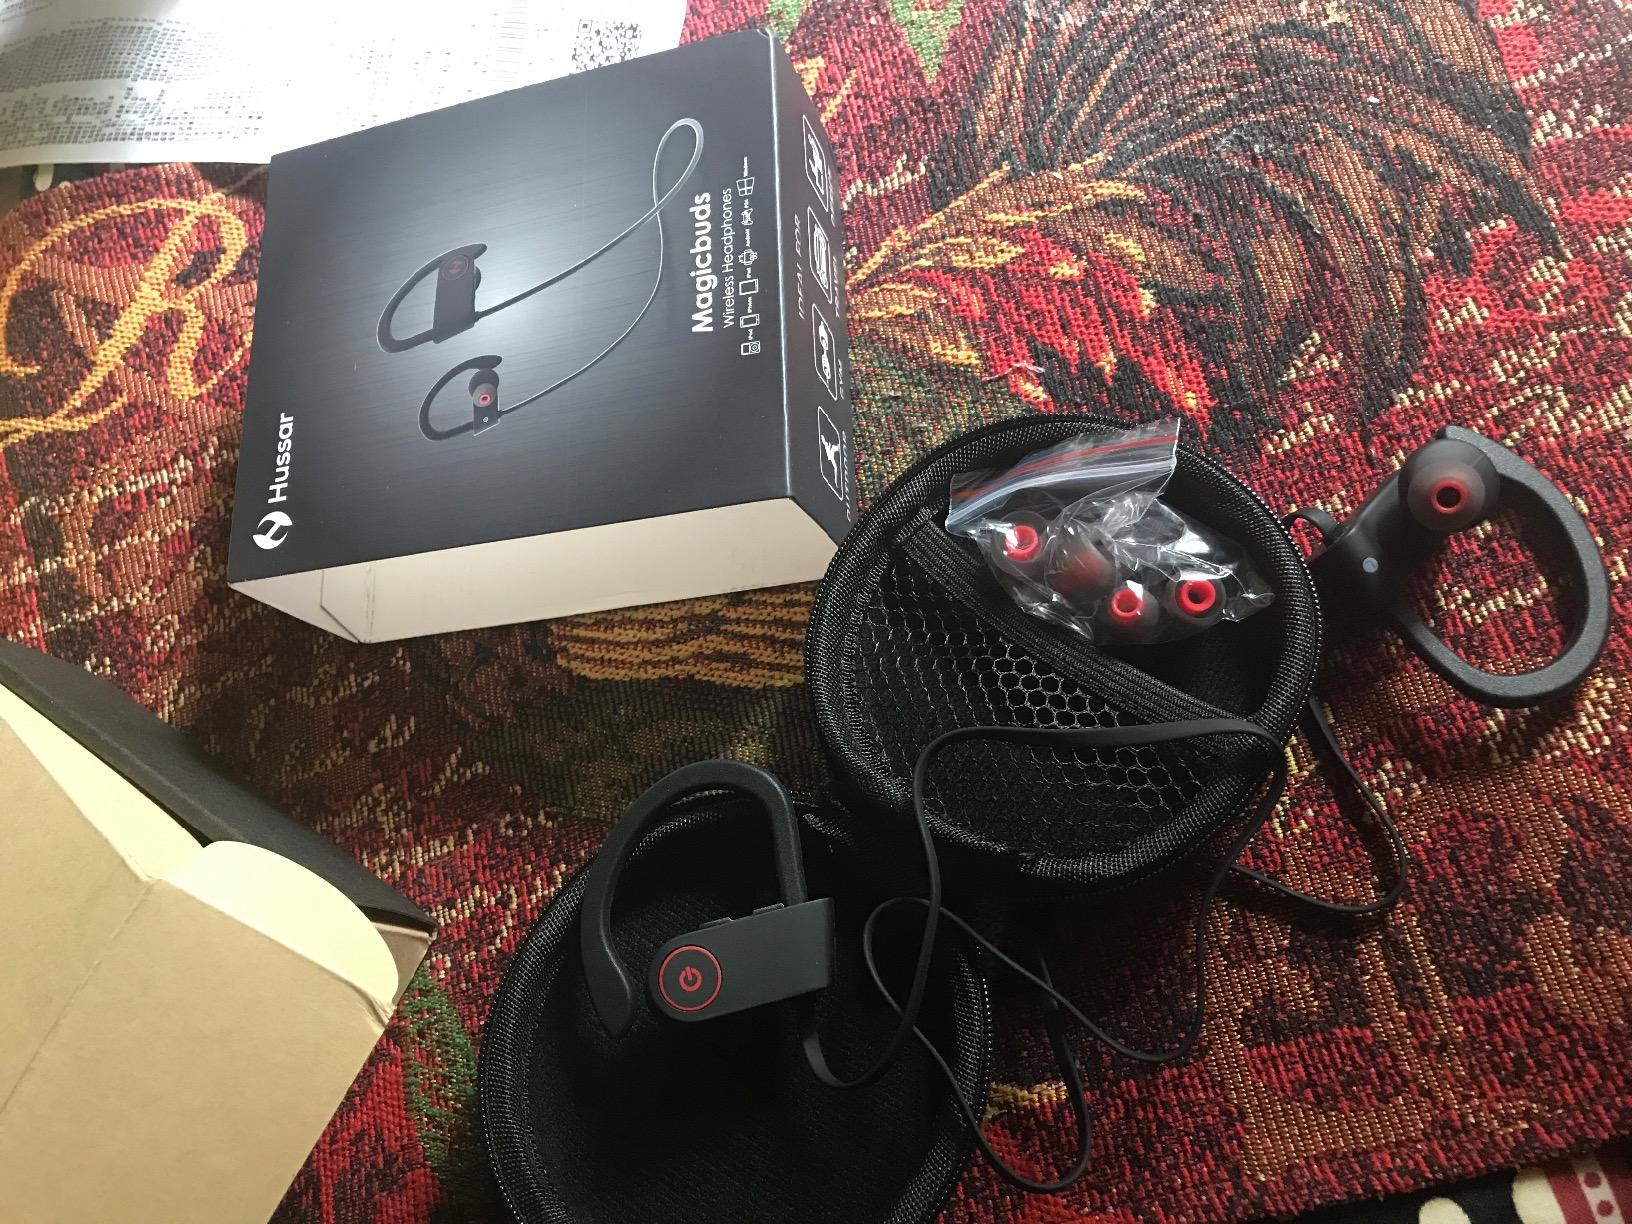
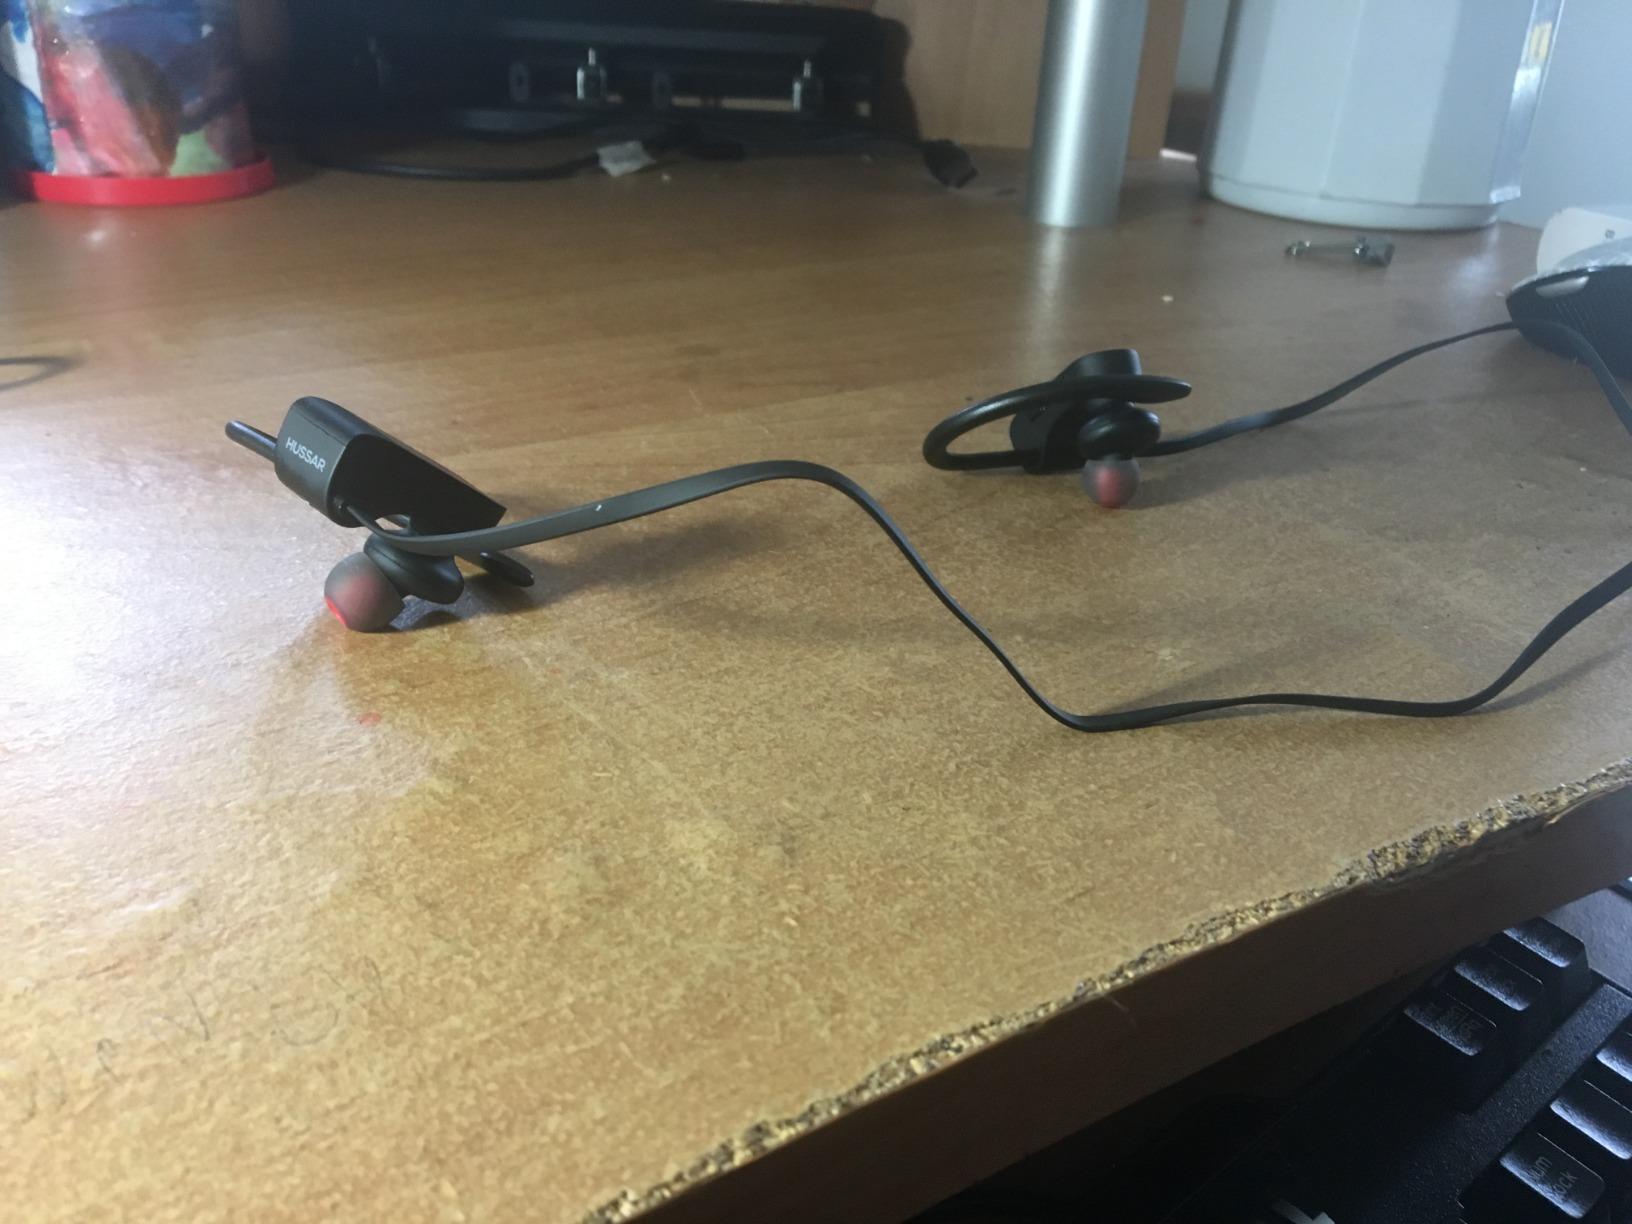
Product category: headphones
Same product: yes